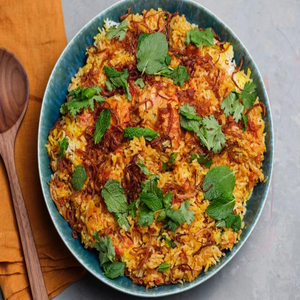
Dish: biryani